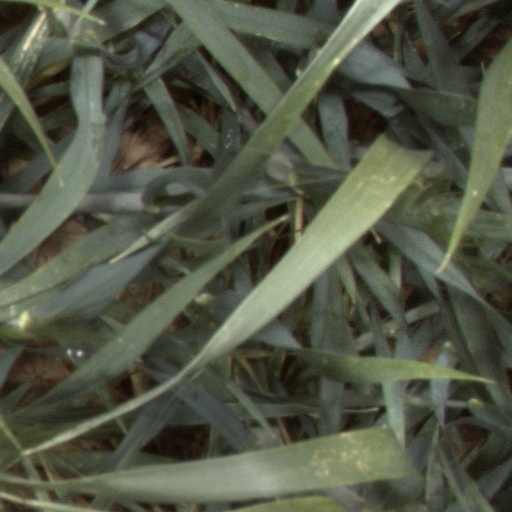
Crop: wheat